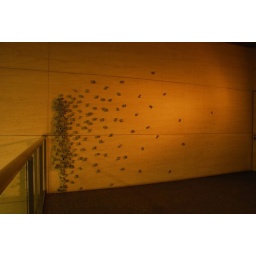
an art piece made of number plate &amp;amp; shadow in the office tower of Namba Park Mall